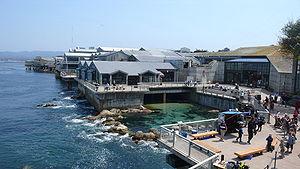
Star Trek 4 : Retour sur Terre est un film américain de science-fiction réalisé par Leonard Nimoy et sorti en 1986.